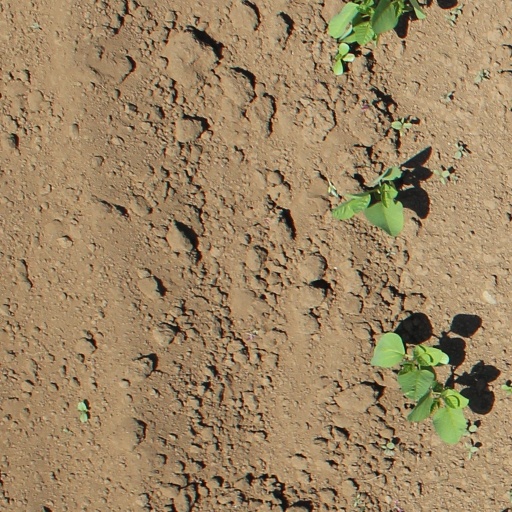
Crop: soybean